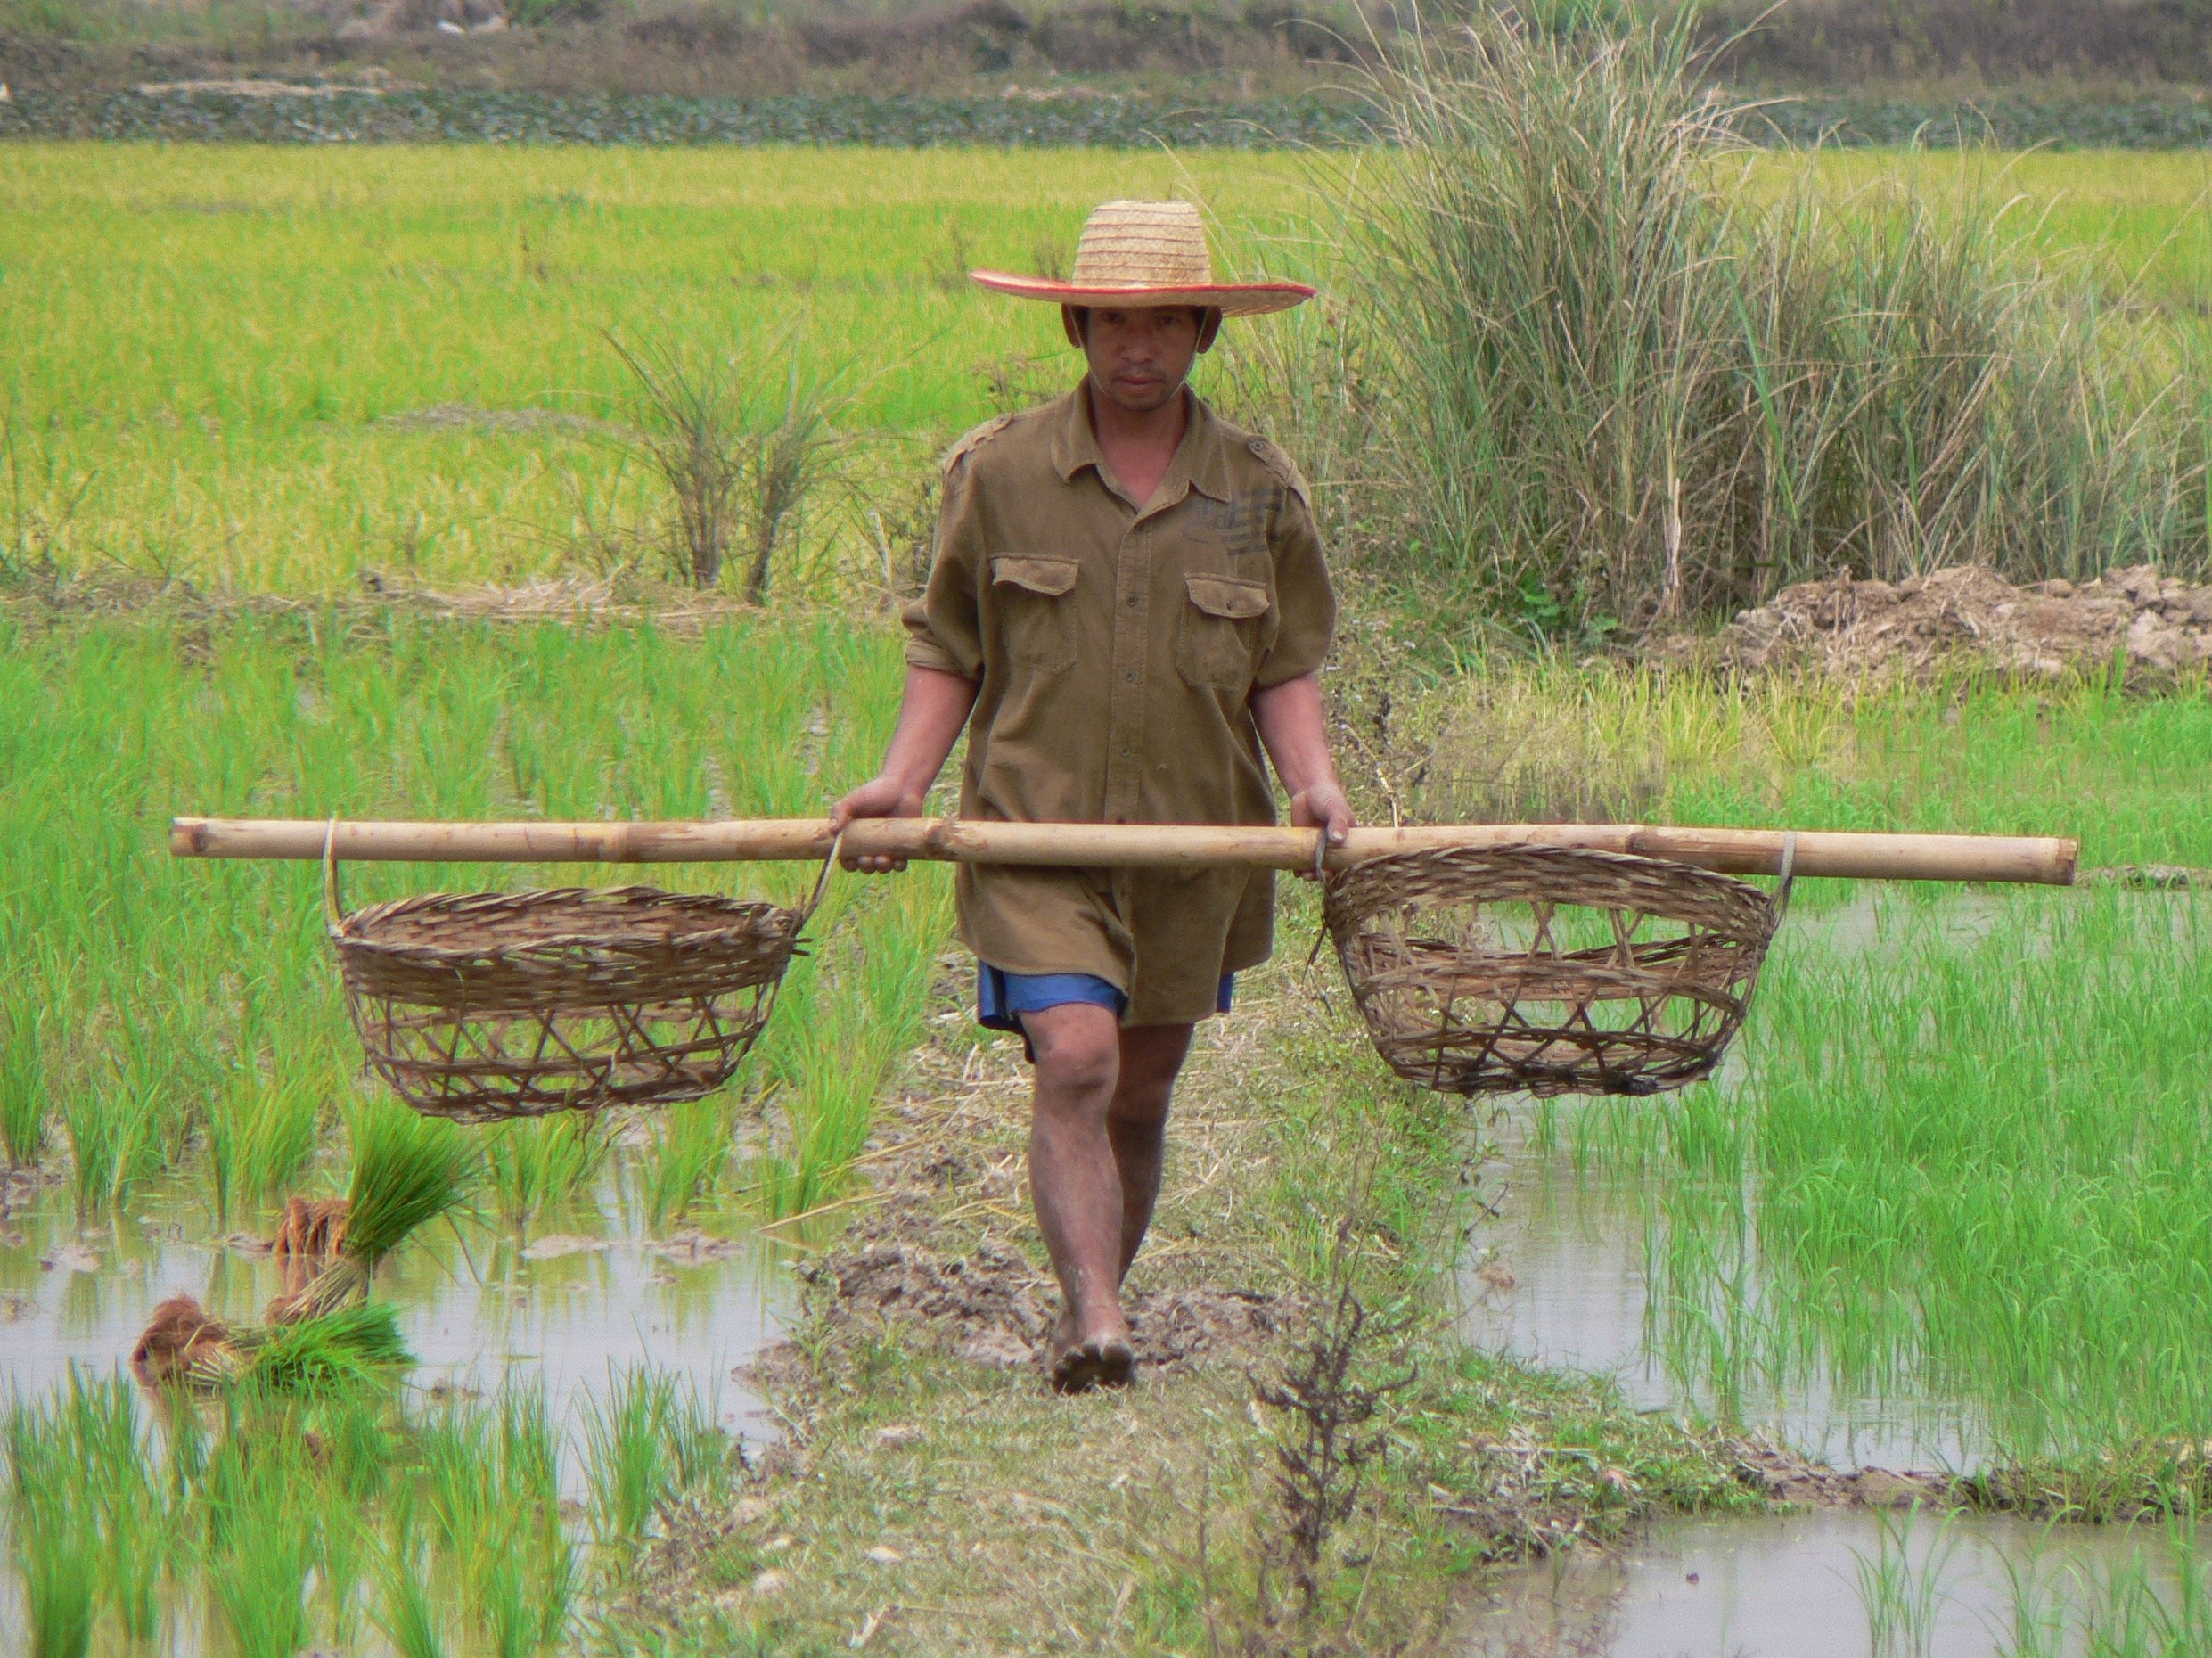
field, farm, harvest, crop, agriculture, rice, thailand, agricultural, wetland, plantation, culture, rural area, paddy field, grass family